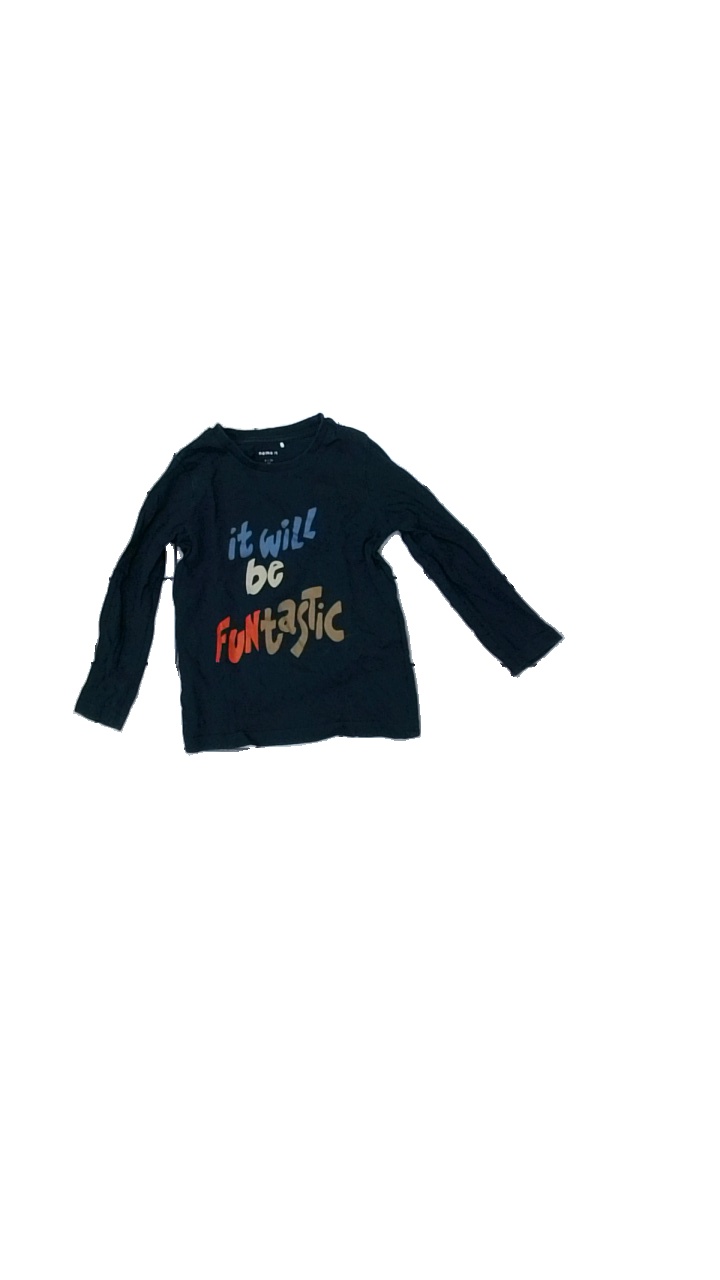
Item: Sweater (Children)
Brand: Name It
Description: sweater med tryck
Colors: Blue, Brown, Red, Beige
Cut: C-collar
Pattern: Other
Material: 100% bomull
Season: All
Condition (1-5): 3
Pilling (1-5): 3
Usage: Reuse
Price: <50